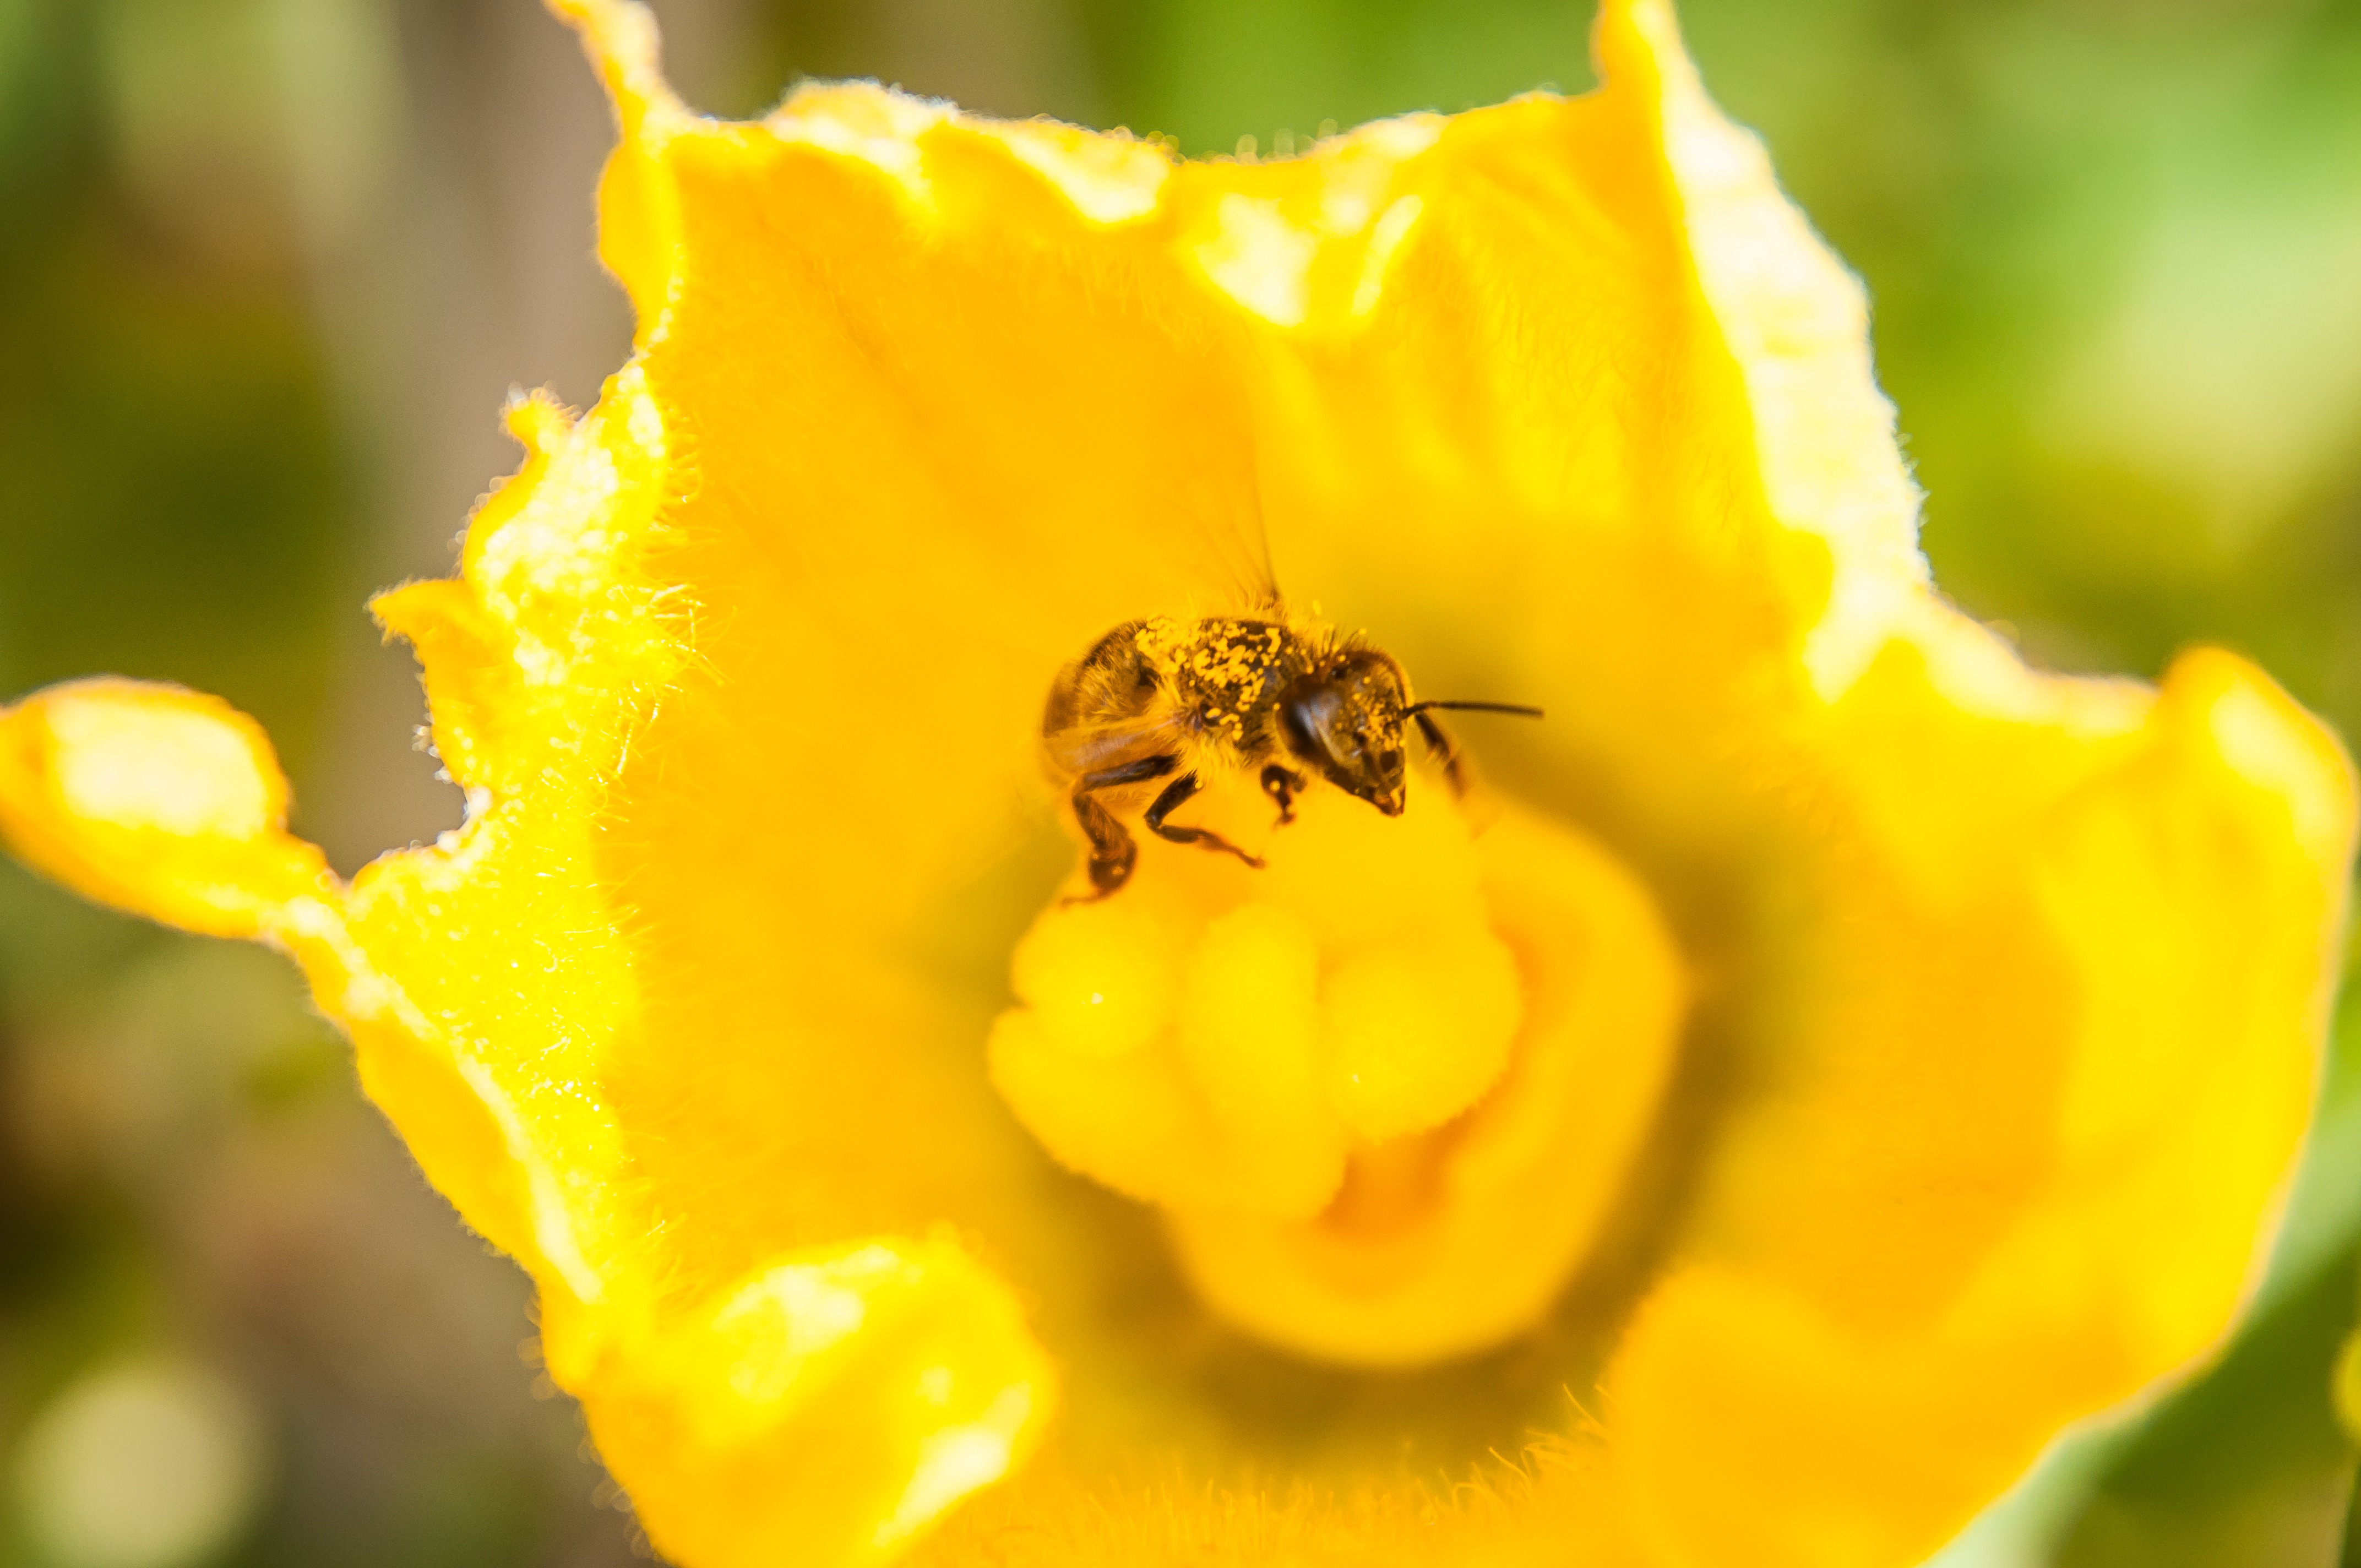
nature, plant, photography, flower, petal, pollen, pollination, insect, yellow, close, flora, fauna, invertebrate, flowers, close up, sunny, bee, bumblebee, nectar, macro photography, honey bee, plant stem, membrane winged insect